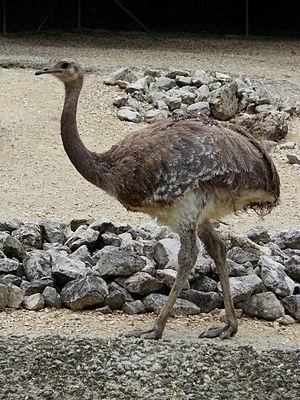
Nandou de Darwin (Pterocnemia pennata)
Le lac Posadas est un lac argentin situé au nord-ouest de la province de Santa Cruz, dans le département de Río Chico.
La province de San Juan est une province de l'Argentine située à l'ouest du pays. Elle est limitée au nord par la province de La Rioja, au sud-est par la province de San Luis, au sud par la province de Mendoza et à l'ouest par la cordillère des Andes, qui la sépare du Chili.